Ivan Rendić

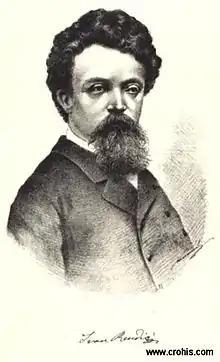
Ivan Rendić, Croatian sculptor

He began sculpting early on in life, thanks to the stoneworking tradition of the island of Brač, where he was raised. He finished arts school in Venice in 1871 and afterwards became a part of the Fiorentine sculpting atelier. Later he mostly lived and worked in Trieste where he made the bulk of his works. In Croatia, most of his works were displayed in Zagreb and Split.